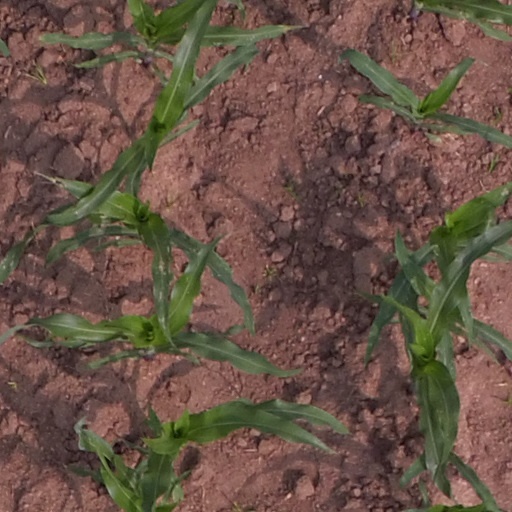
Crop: maize; corn